World Cycling Centre

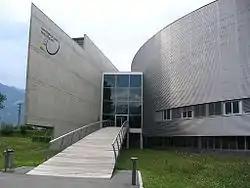
The main entrance to the World Cycling Centre

The World Cycling Centre (WCC) is a coaching and training centre in Aigle, Switzerland. It contains a indoor velodrome, a BMX racing track and other non-cycling facilities. It was built in 2002 to celebrate the 100th anniversary of the Union Cycliste Internationale (UCI), the world governing body for sports cycling, whose headquarters is located in the main building.